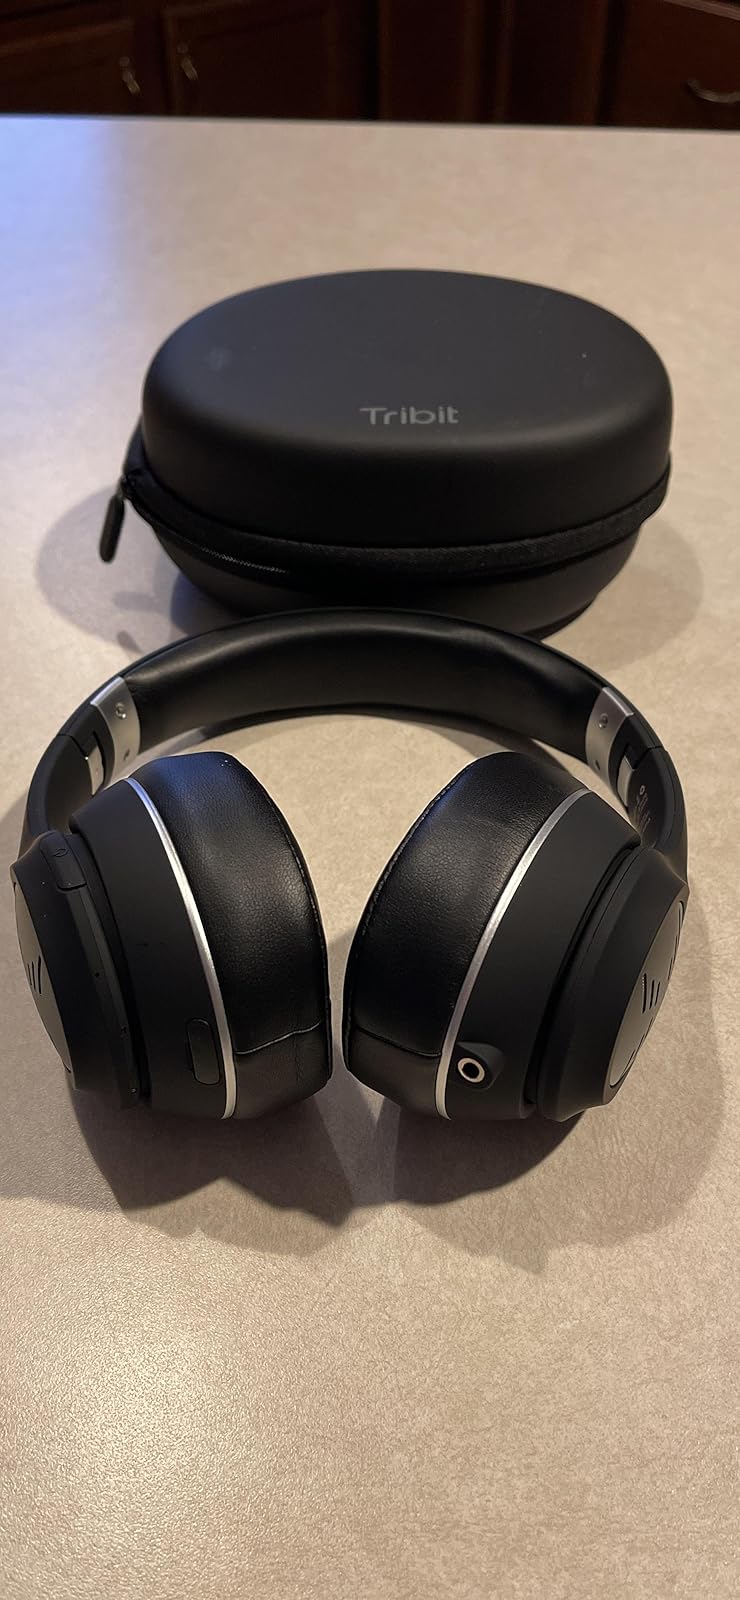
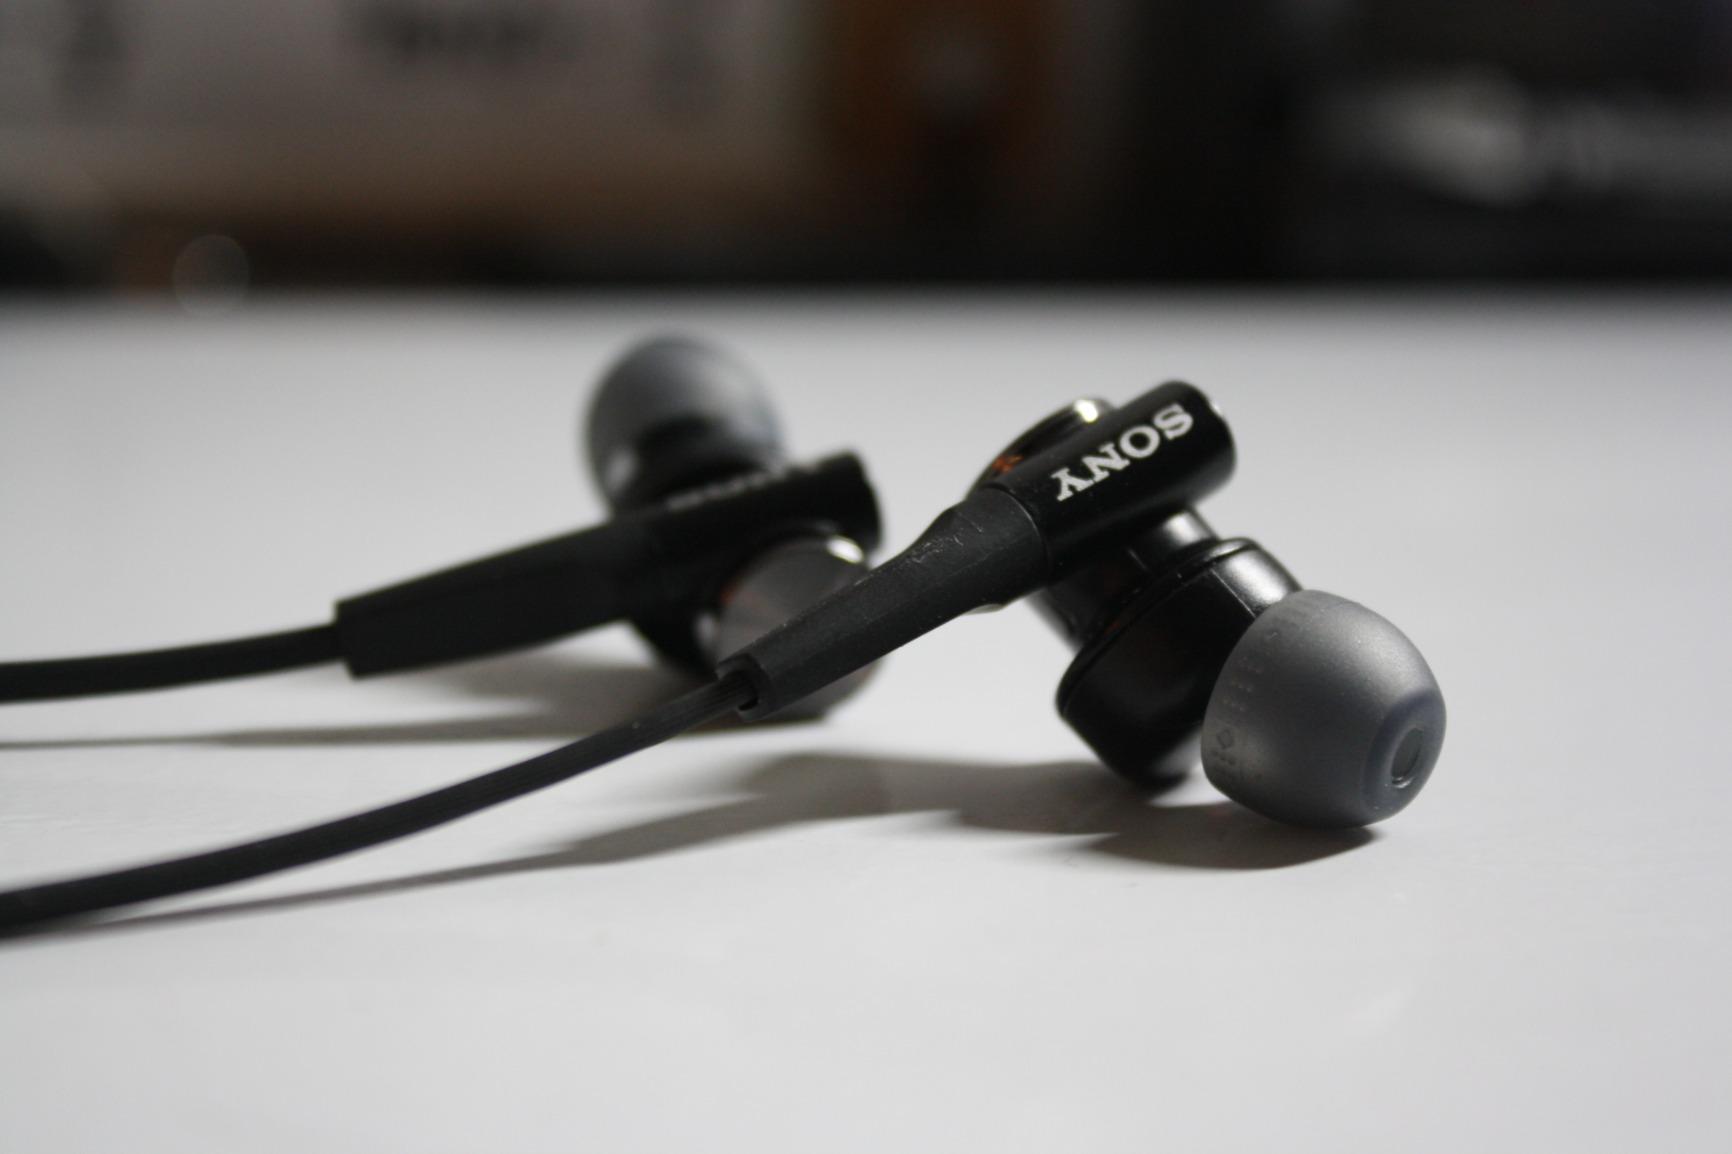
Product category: headphones
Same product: no